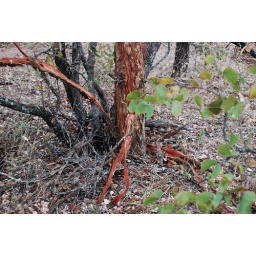
tree bark stripped bare by the elephants